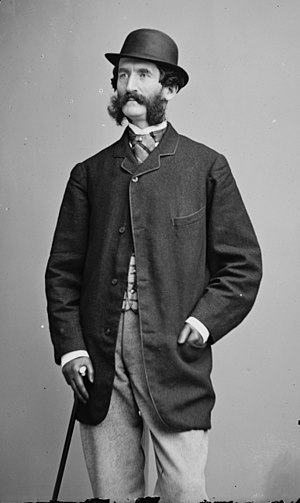
Richard Grant White
Richard Grant White var en amerikansk kritiker.